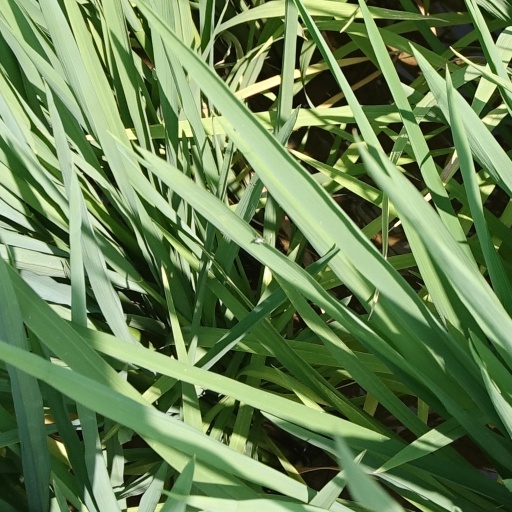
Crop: rice